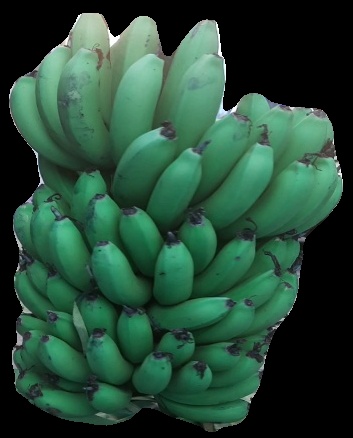
Variety: pachbale
Grade: grade2